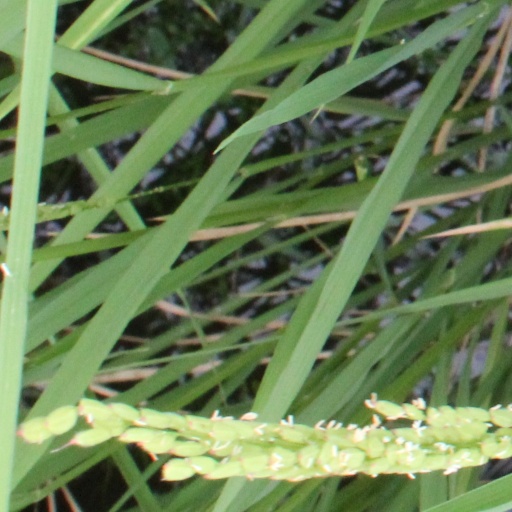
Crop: rice